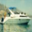
Label: ship